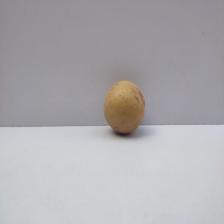
Size: Medium